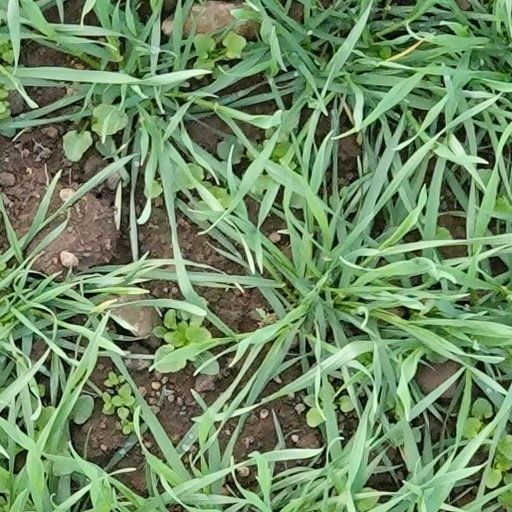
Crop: wheat